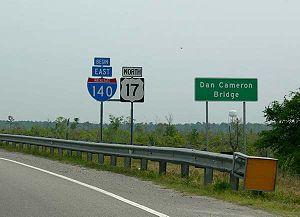
L'interstate 140 est une autoroute inter-états contournant la ville de Wilmington, en Caroline du Nord, sur la rive de l'océan Atlantique. L'autoroute en question a une longueur, pour l'instant, de 12 miles. Elle possède 4 voies, 2 dans chaque directions, sur toute sa longueur.